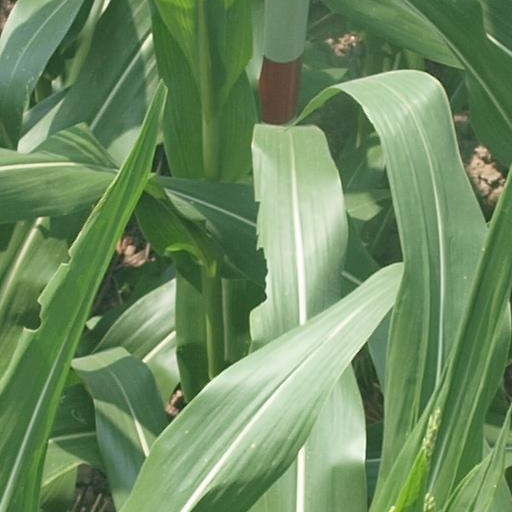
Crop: maize; corn